Ian Gillan

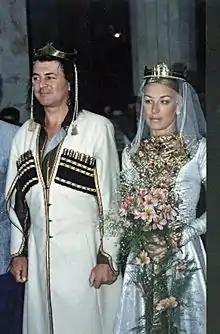
Ian and Bron, dressed in Georgian national wedding costumes celebrate their wedding during Gillan's 1990 visit to Tbilisi, Georgia

Gillan was in a relationship with Zoe Dean from 1969 to 1978. They had known each other since his time in Episode Six. In 1984, Gillan married his girlfriend Bron (1955 - 19 November 2022), to whom he had dedicated "Keep It Warm" from Black Sabbath's 1983 album "Born Again". Twice they renewed their marriage vows. Their daughter Grace Gillan is also working as a singer for the band Papa LeGal. Gillan lives near Lyme Regis, Dorset and has a home in southern Portugal.